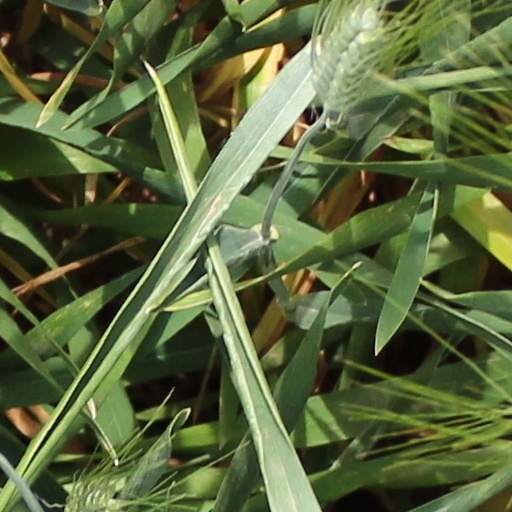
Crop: wheat